Alexander Mayes (cricketer)

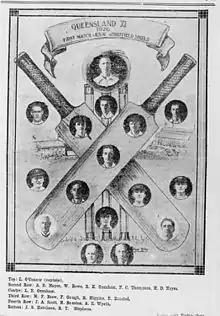
Queensland XI team for Sheffield Shield match against New South Wales, Brisbane, 1926

Mayes was a bowler with the University of Sydney team for several seasons and was selected to represent New South Wales in 1924. He also later represented Queensland. A right-hand batsman, and right-hand medium bowler, in total he played 10 first-class matches between the 1924/25 season and the 1927/28 season. He scored 297 runs at an average of 19.80 with the bat and took 21 wickets at 44.21 with the ball. He was a member of the Queensland XI in the Sheffield Shield competition in 1926.